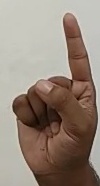
ASL sign: 1